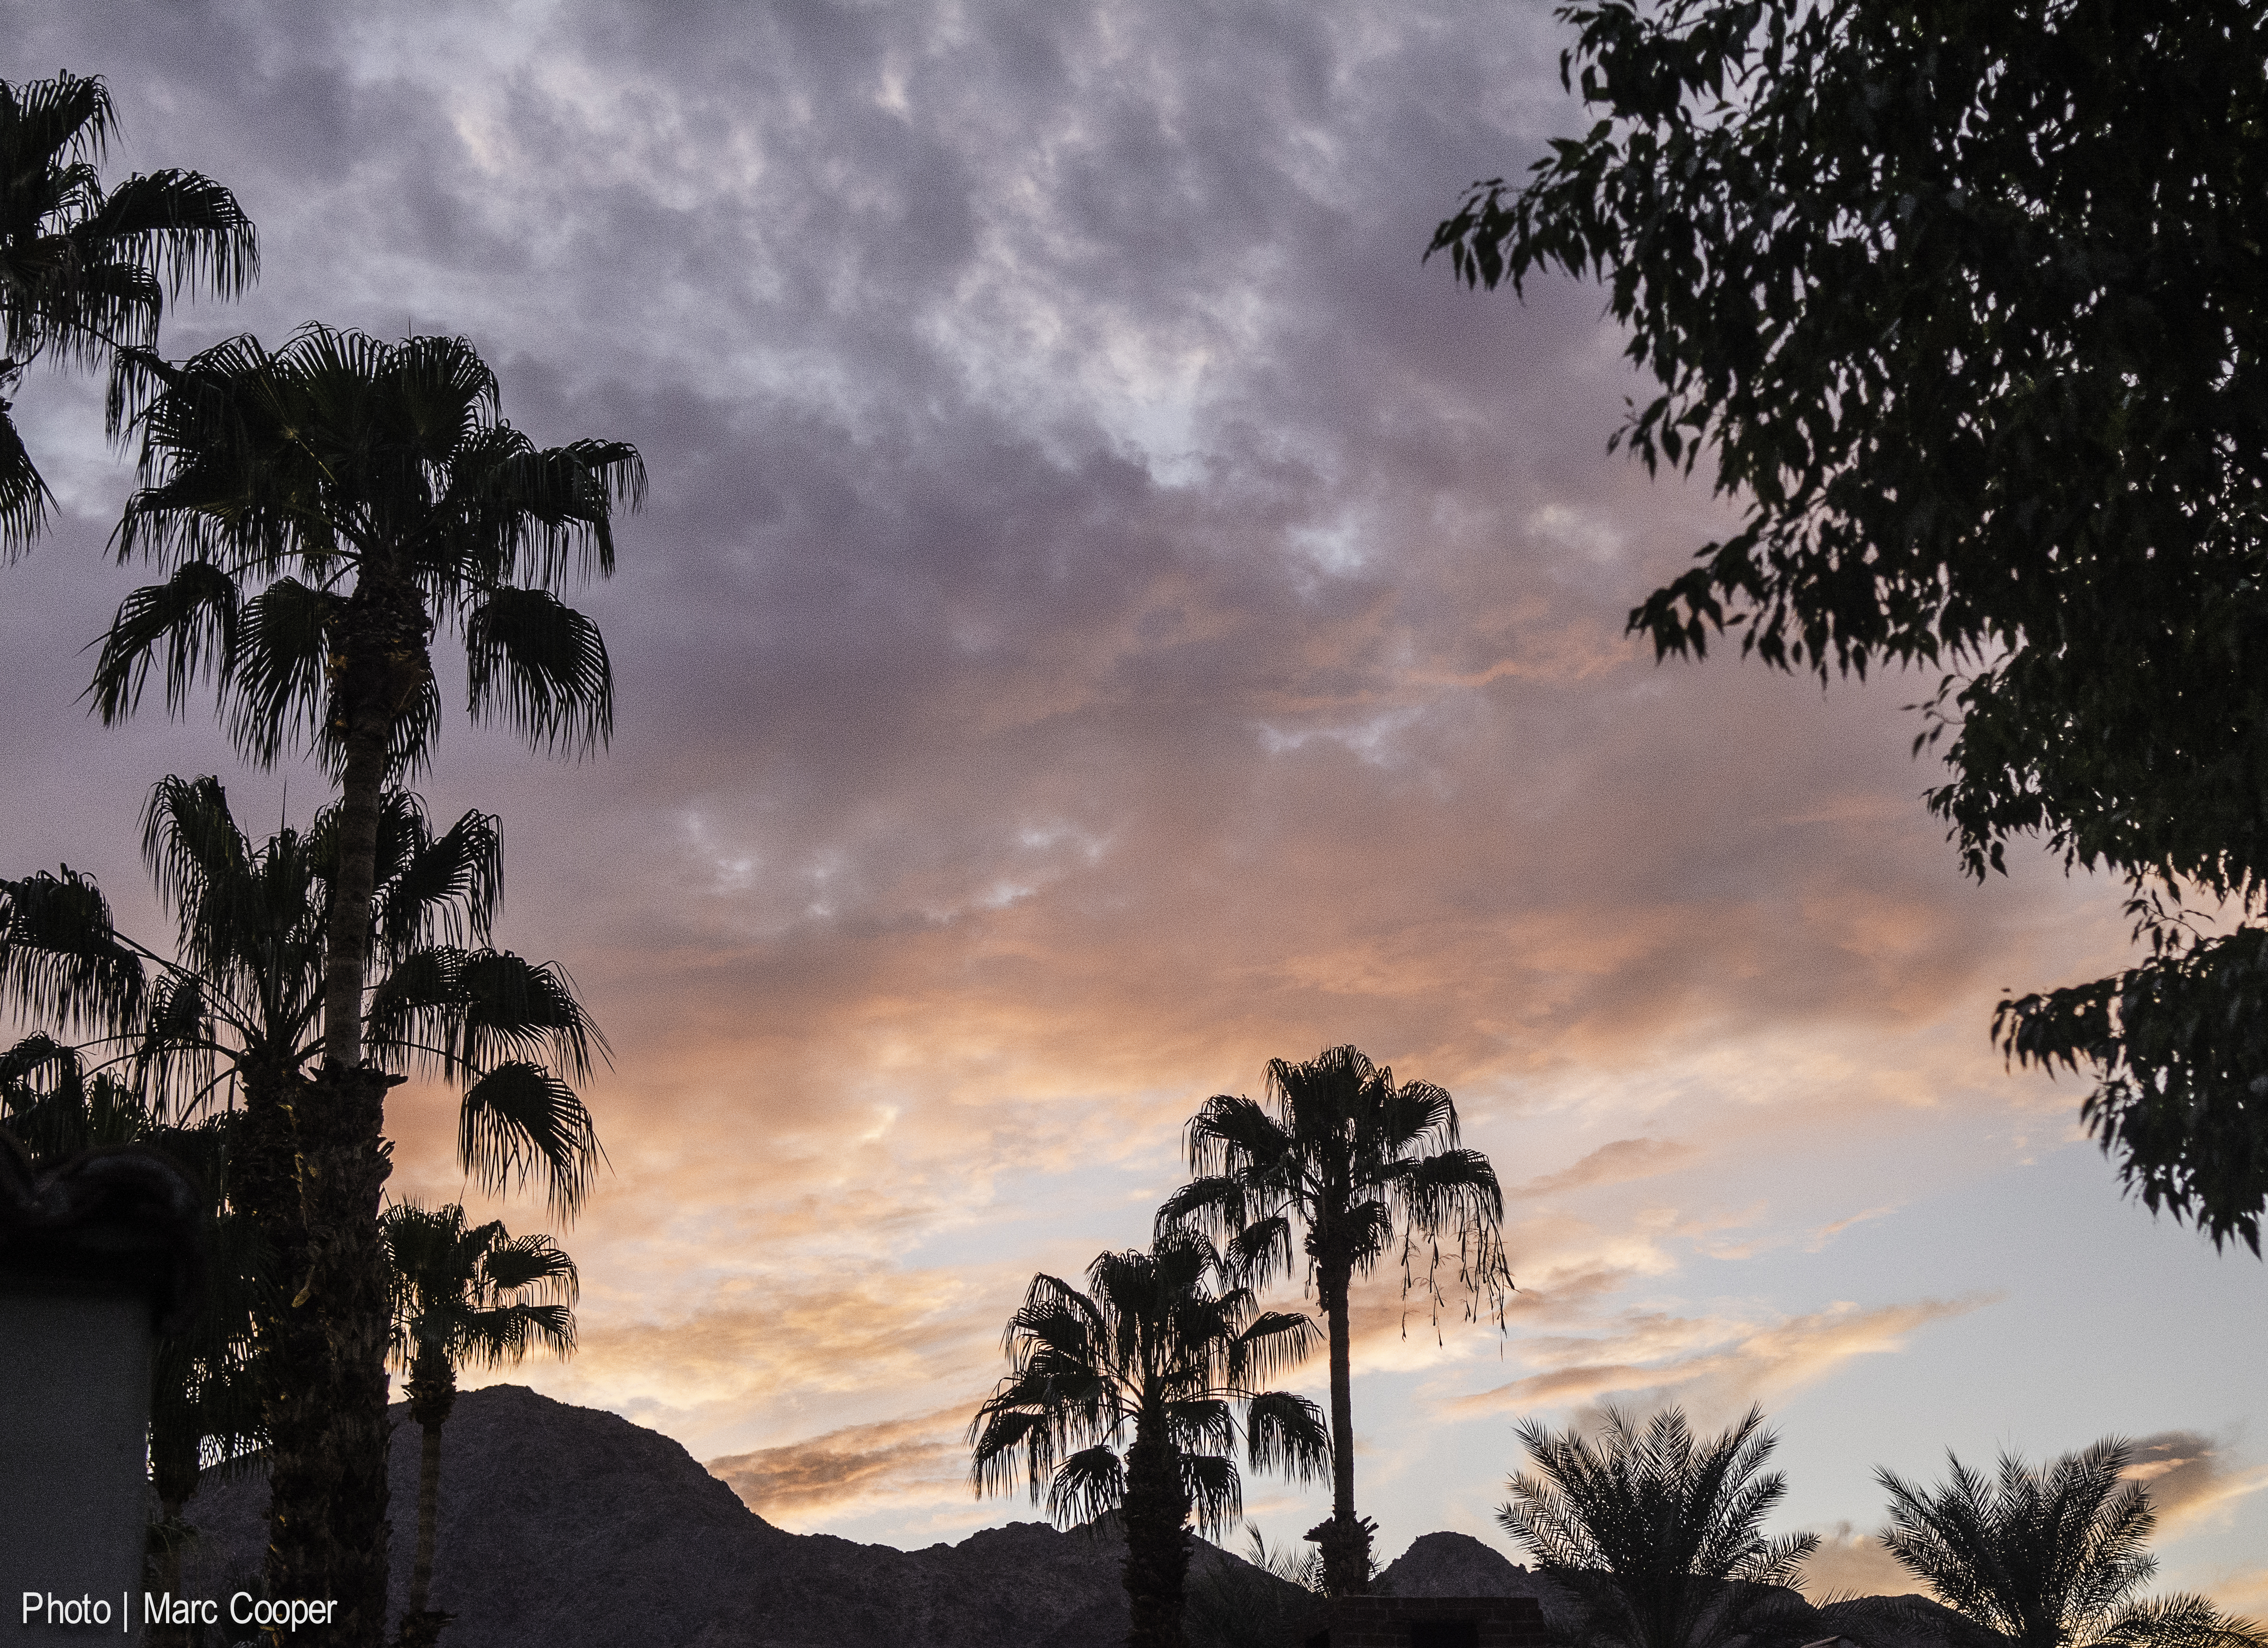
tree, nature, horizon, cloud, plant, sky, sunrise, sunset, sunlight, morning, flower, dawn, dusk, evening, palmsprings, laquinta, woody plant, arecales, palm family